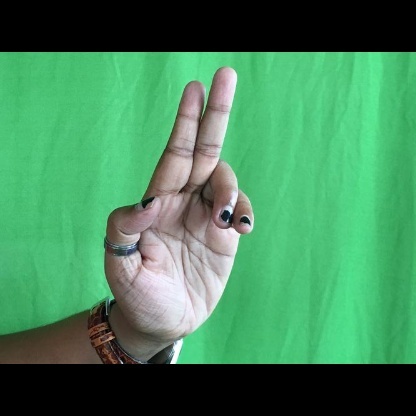
Mudra: Ardhapathaka